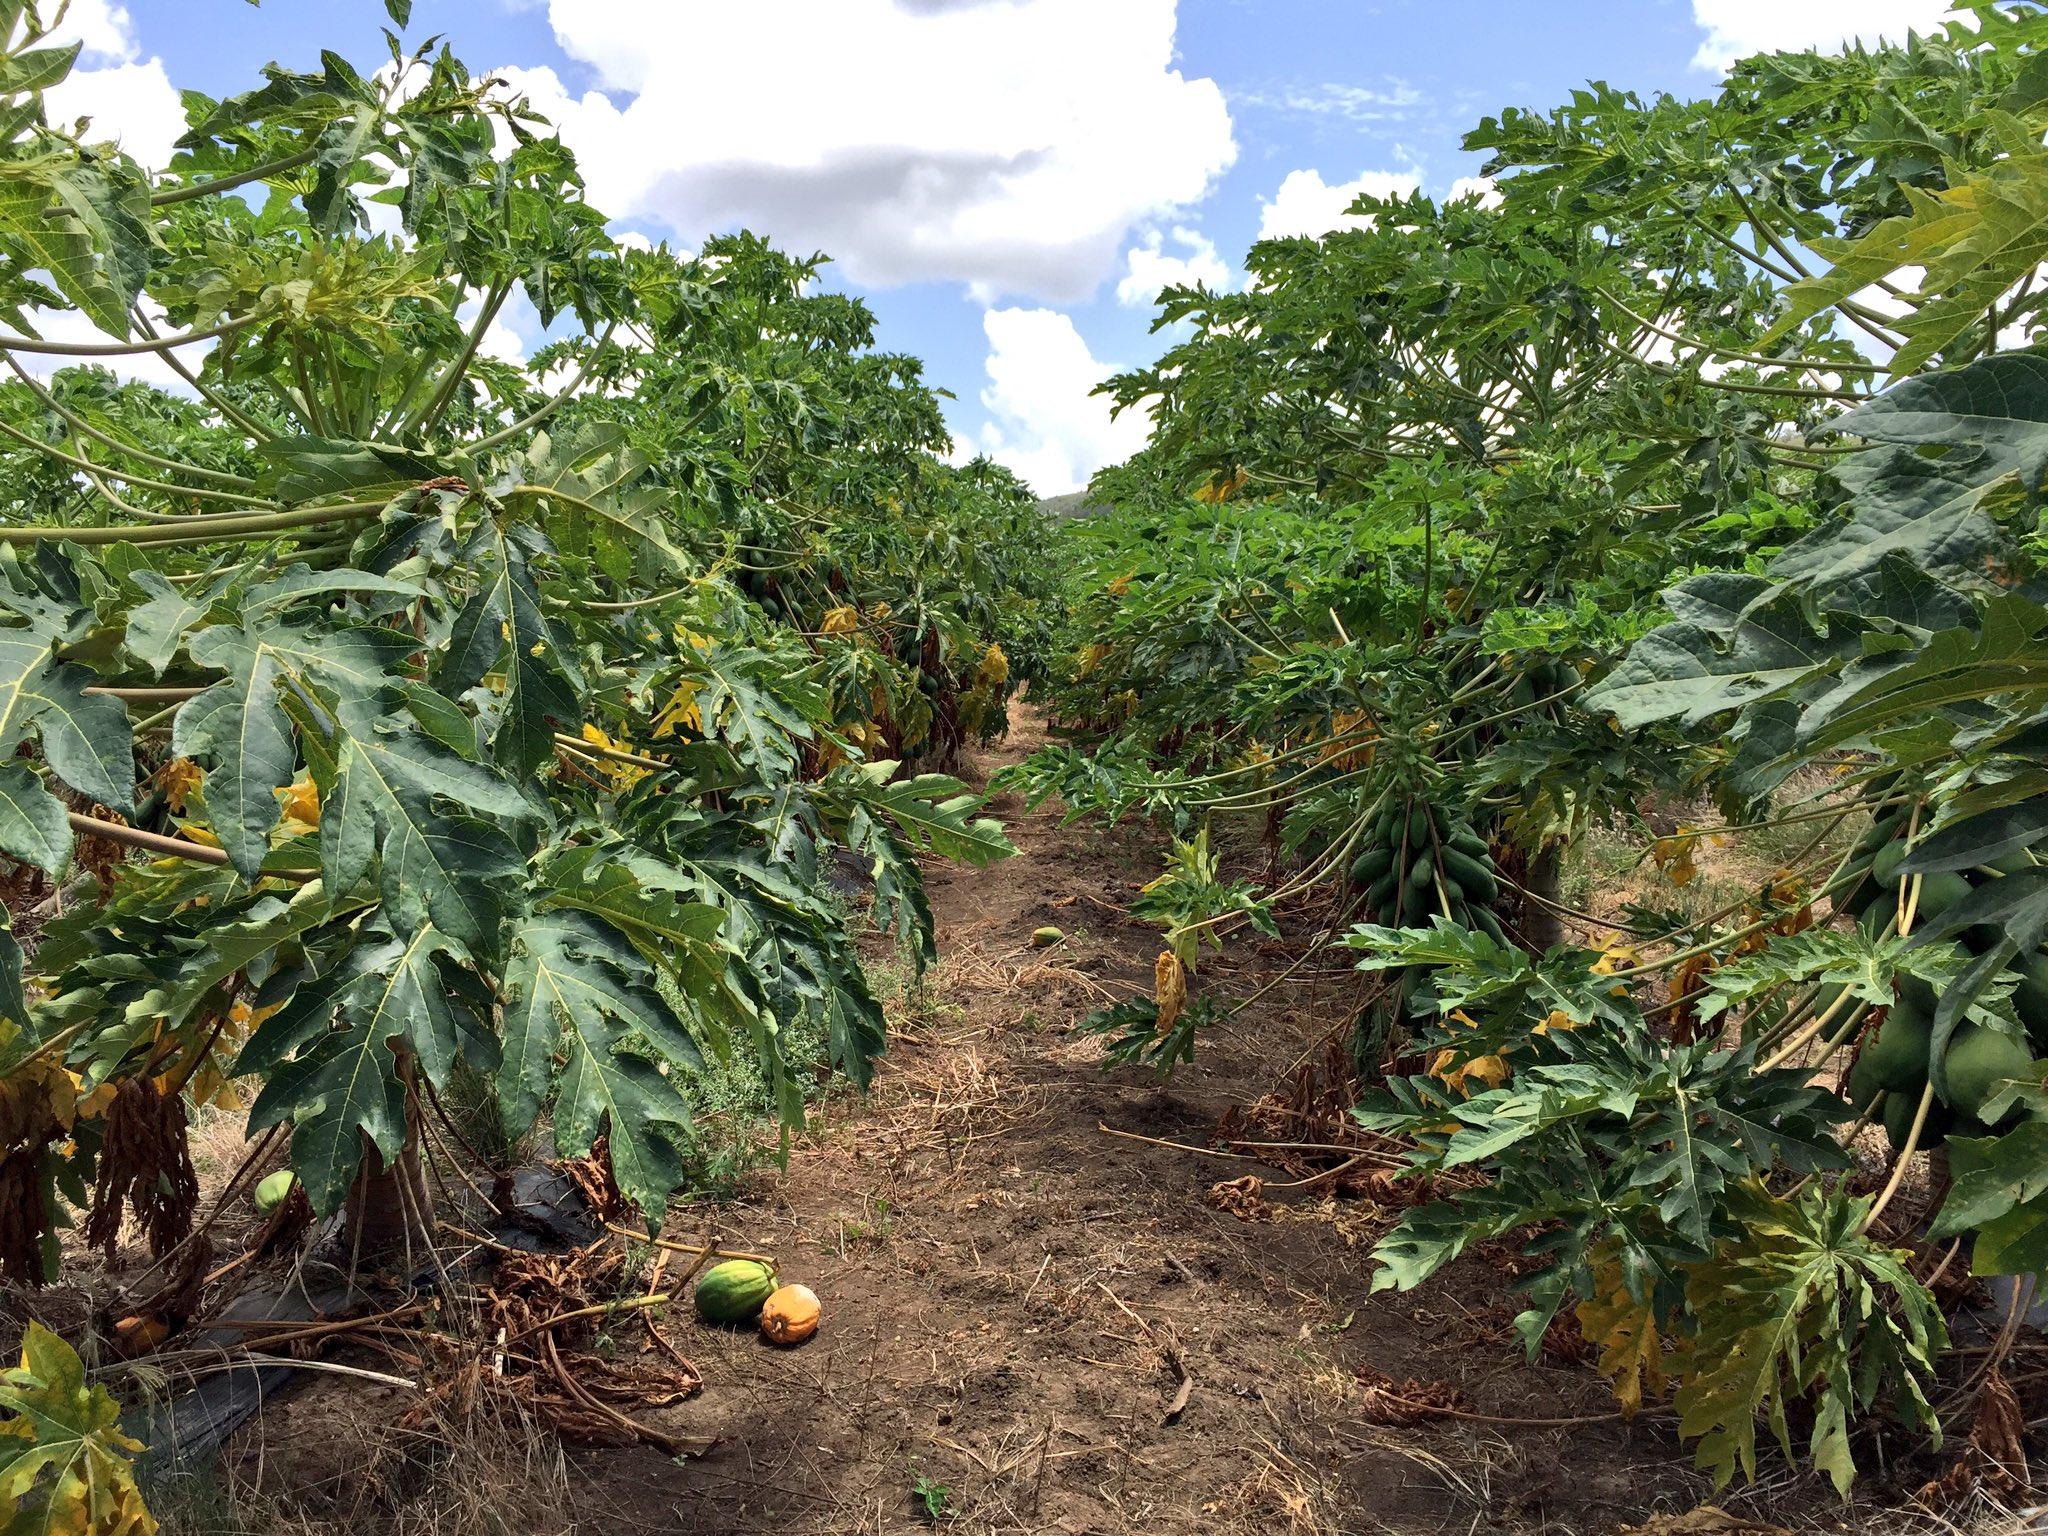
Zao la biashara aina ya mapapai  yakiwa yamepandwa kwenye shamba kubwa yakikaribiwa kuvunwa huku machache yameanza kuiva huku mkulima akiwa ameyachuma kwa ajili ya matumizi yake ya nyumbani